Aasee (Münster)

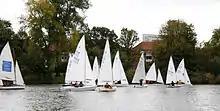
The local recreation area serves as a sailing area for two sailing clubs

On April 12 and 13, 2013, for the third time a ranking regatta of the Paralympic one-man keelboat class 2.4mR was held on Lake Aasee.